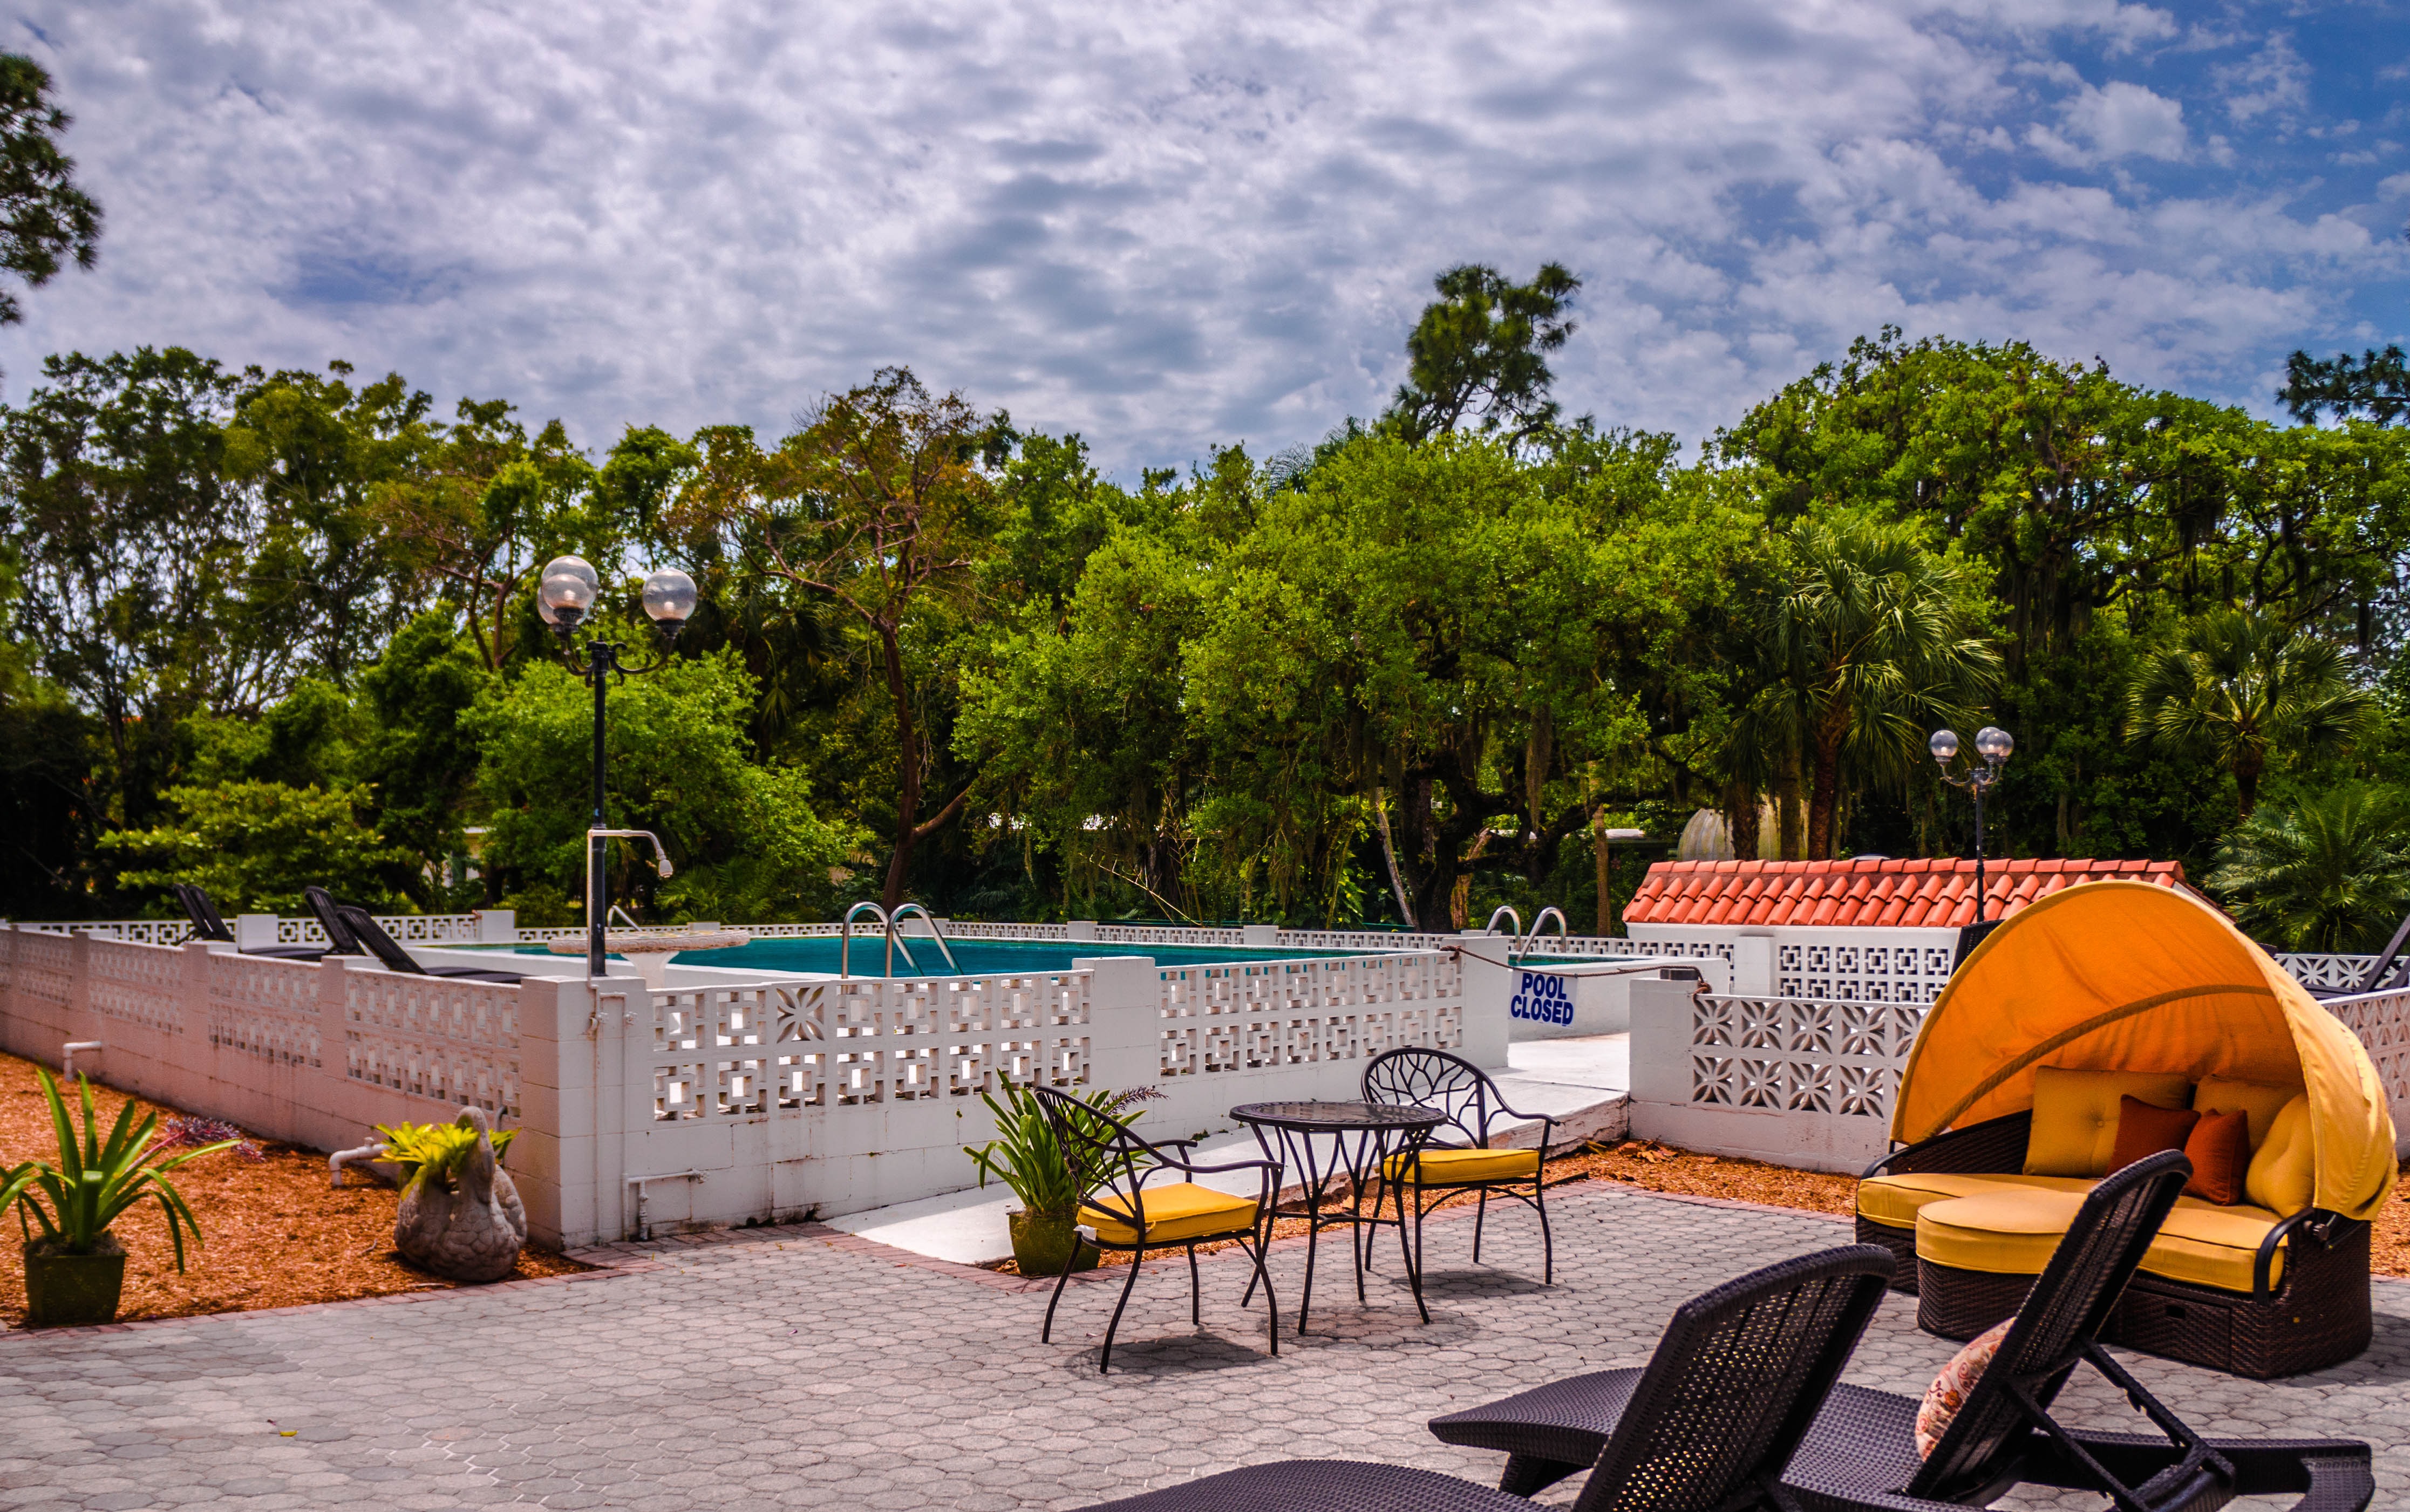
vacation, pool, relax, leisure, hotel, resort, spa, estate, palm trees, florida, shangri la, bonita springs